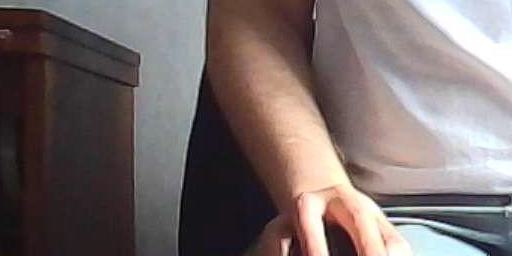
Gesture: no_gesture